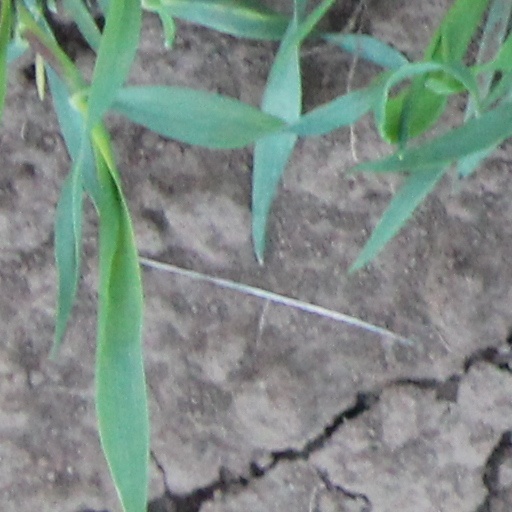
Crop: wheat